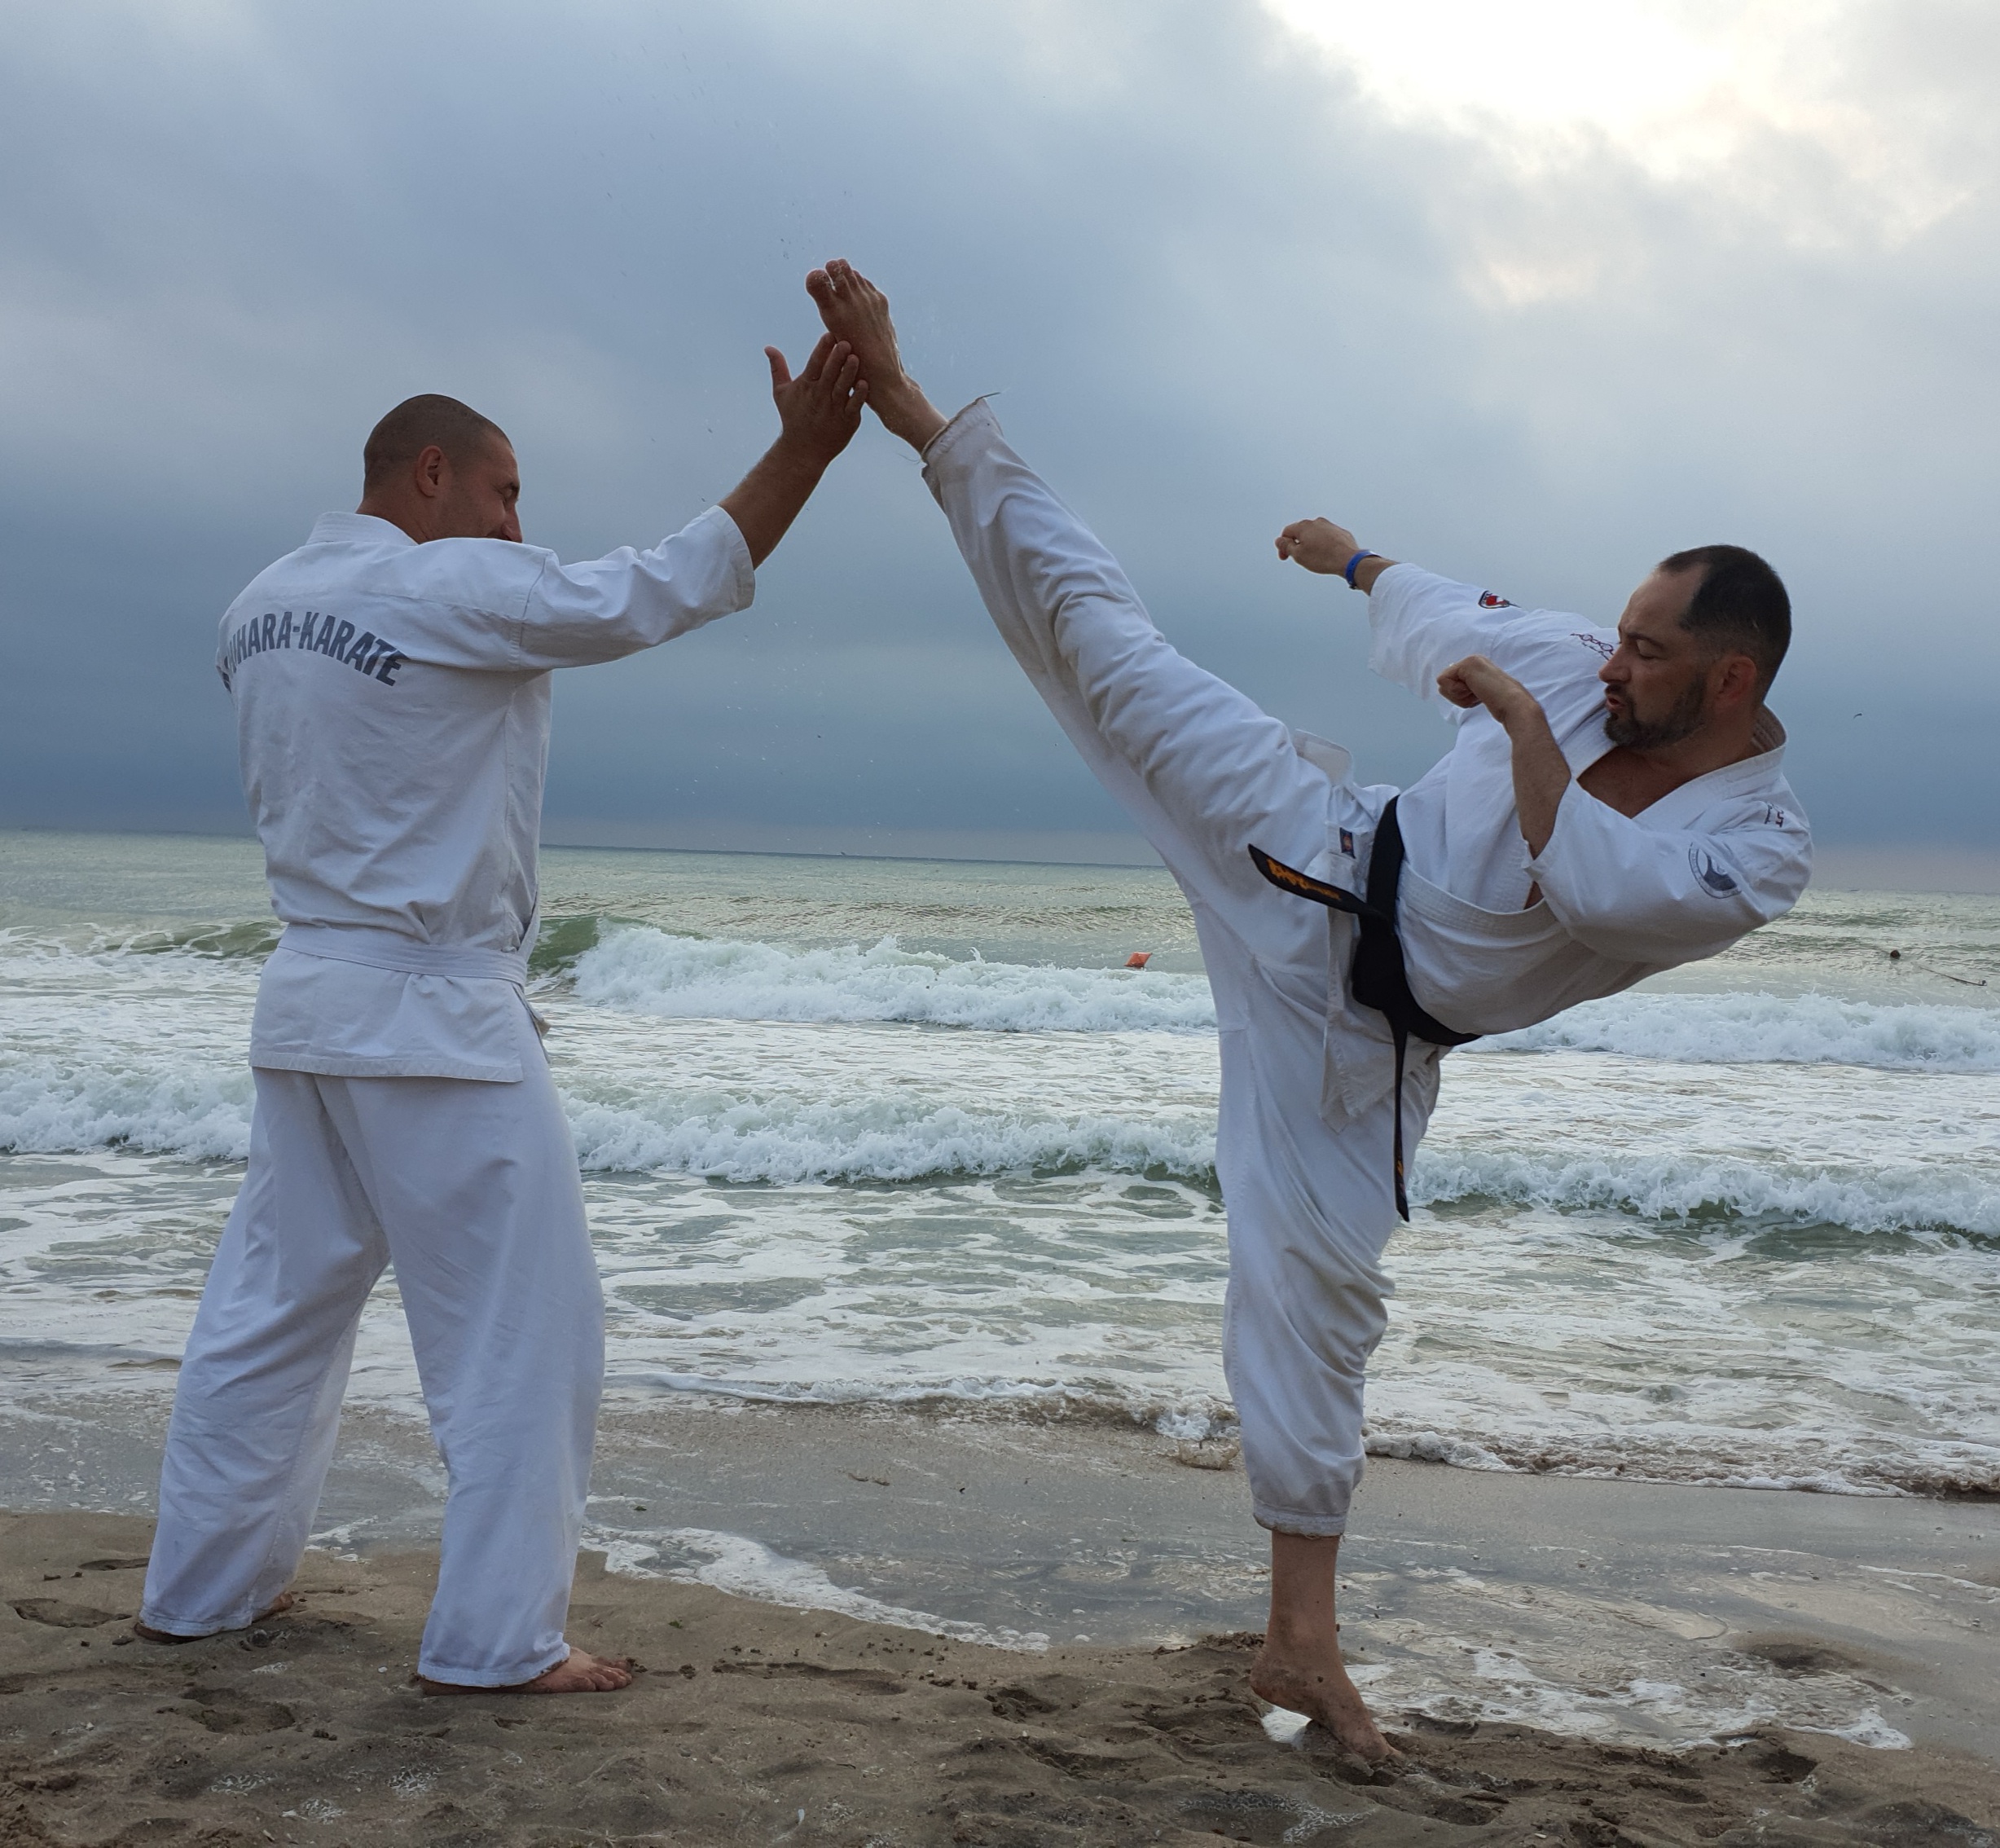
Ashihara, karate, sensei, remus, kimono, power, kick, ring, speed, kiai, water, sky, arm, People in nature, cloud, leg, People on beach, beach, happy, gesture, japanese martial arts, Martial arts uniform, martial arts, contact sport, sports uniform, fun, horizon, barefoot, balance, combat sport, strike, sports, ocean, travel, elbow, wind wave, holding hands, kung fu, sand, leisure, coast, individual sports, vacation, sports equipment